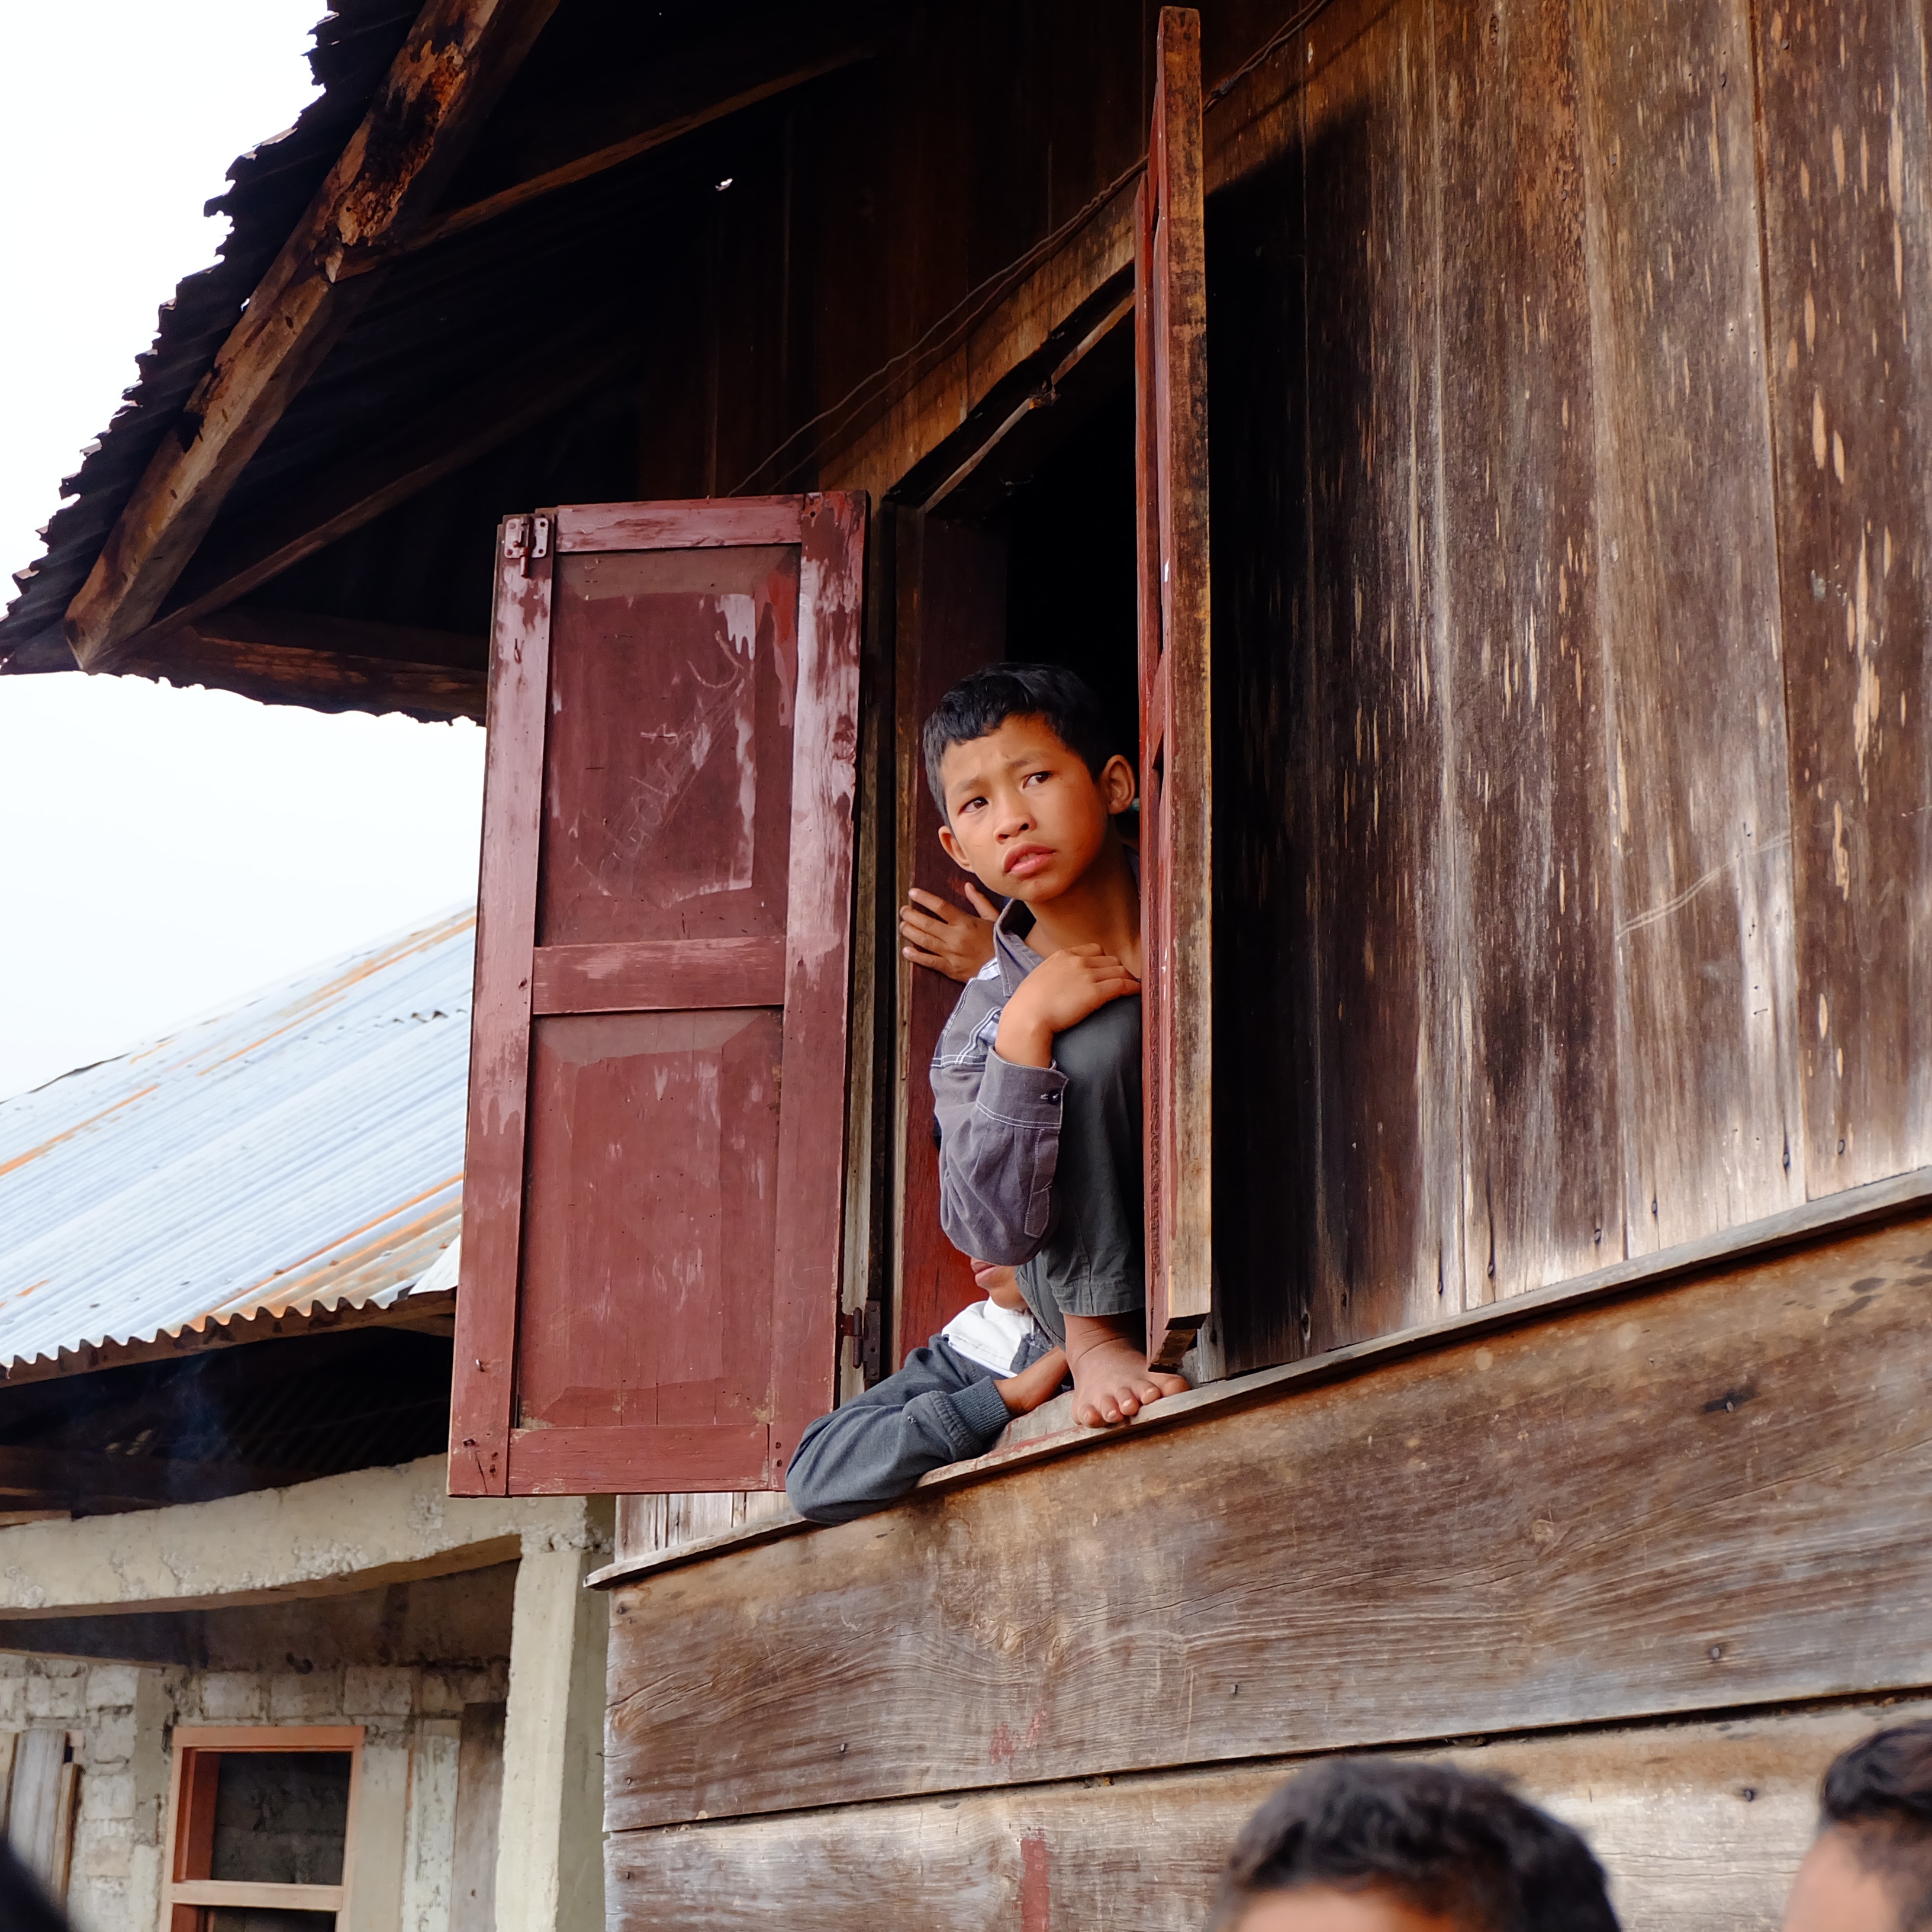
wood, house, color, temple, photograph